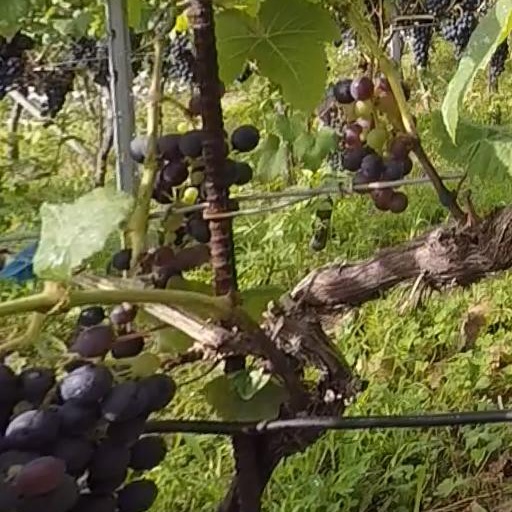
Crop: grape